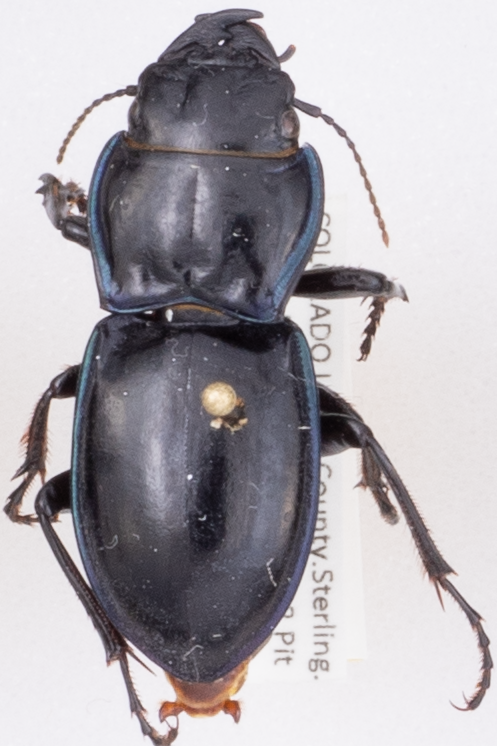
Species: Pasimachus elongatus
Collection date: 2014-09-02
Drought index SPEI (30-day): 1.45
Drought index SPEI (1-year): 1.45
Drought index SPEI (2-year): -0.1